Kostas Karyotakis

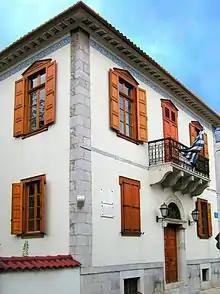
The poet's birthplace in Tripoli

Karyotakis was born in Tripoli, Greece, his father's occupation as a county engineer resulted in his early childhood and teenage years being spent in various places, following his family's successive moves around the Greek cities, including Argostoli, Lefkada, Larisa, Kalamata, Athens and Chania. He started publishing poetry in various magazines for children in 1912. It is solely rife speculation that he had felt deeply betrayed that a girl he had cared for in Hania in 1913 had married and sent him into melancholy.